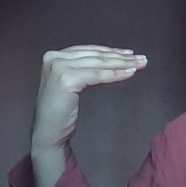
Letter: haa